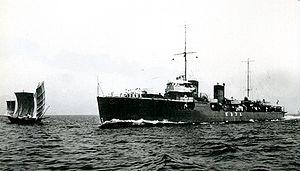
La classe Minekaze est la première classe de destroyers de 1ʳᵉ classe de la Marine impériale japonaise construite après la Première Guerre mondiale.